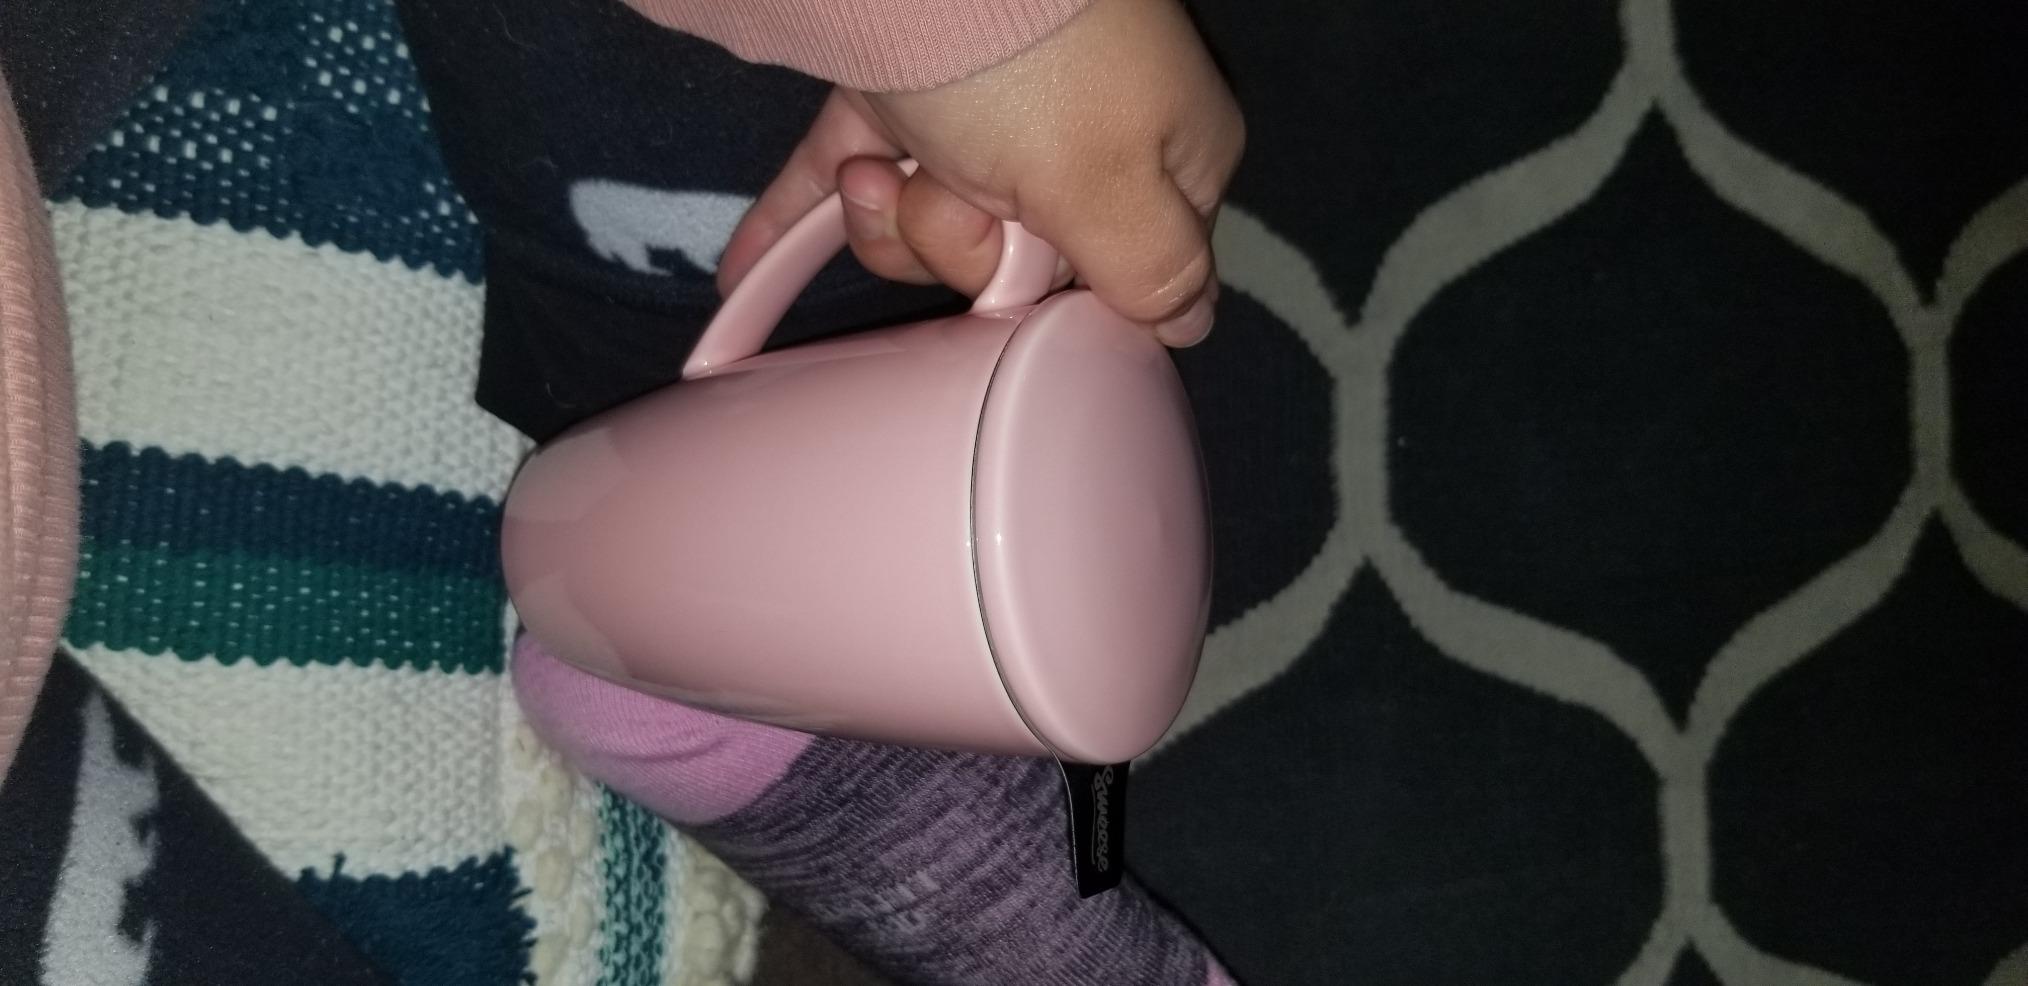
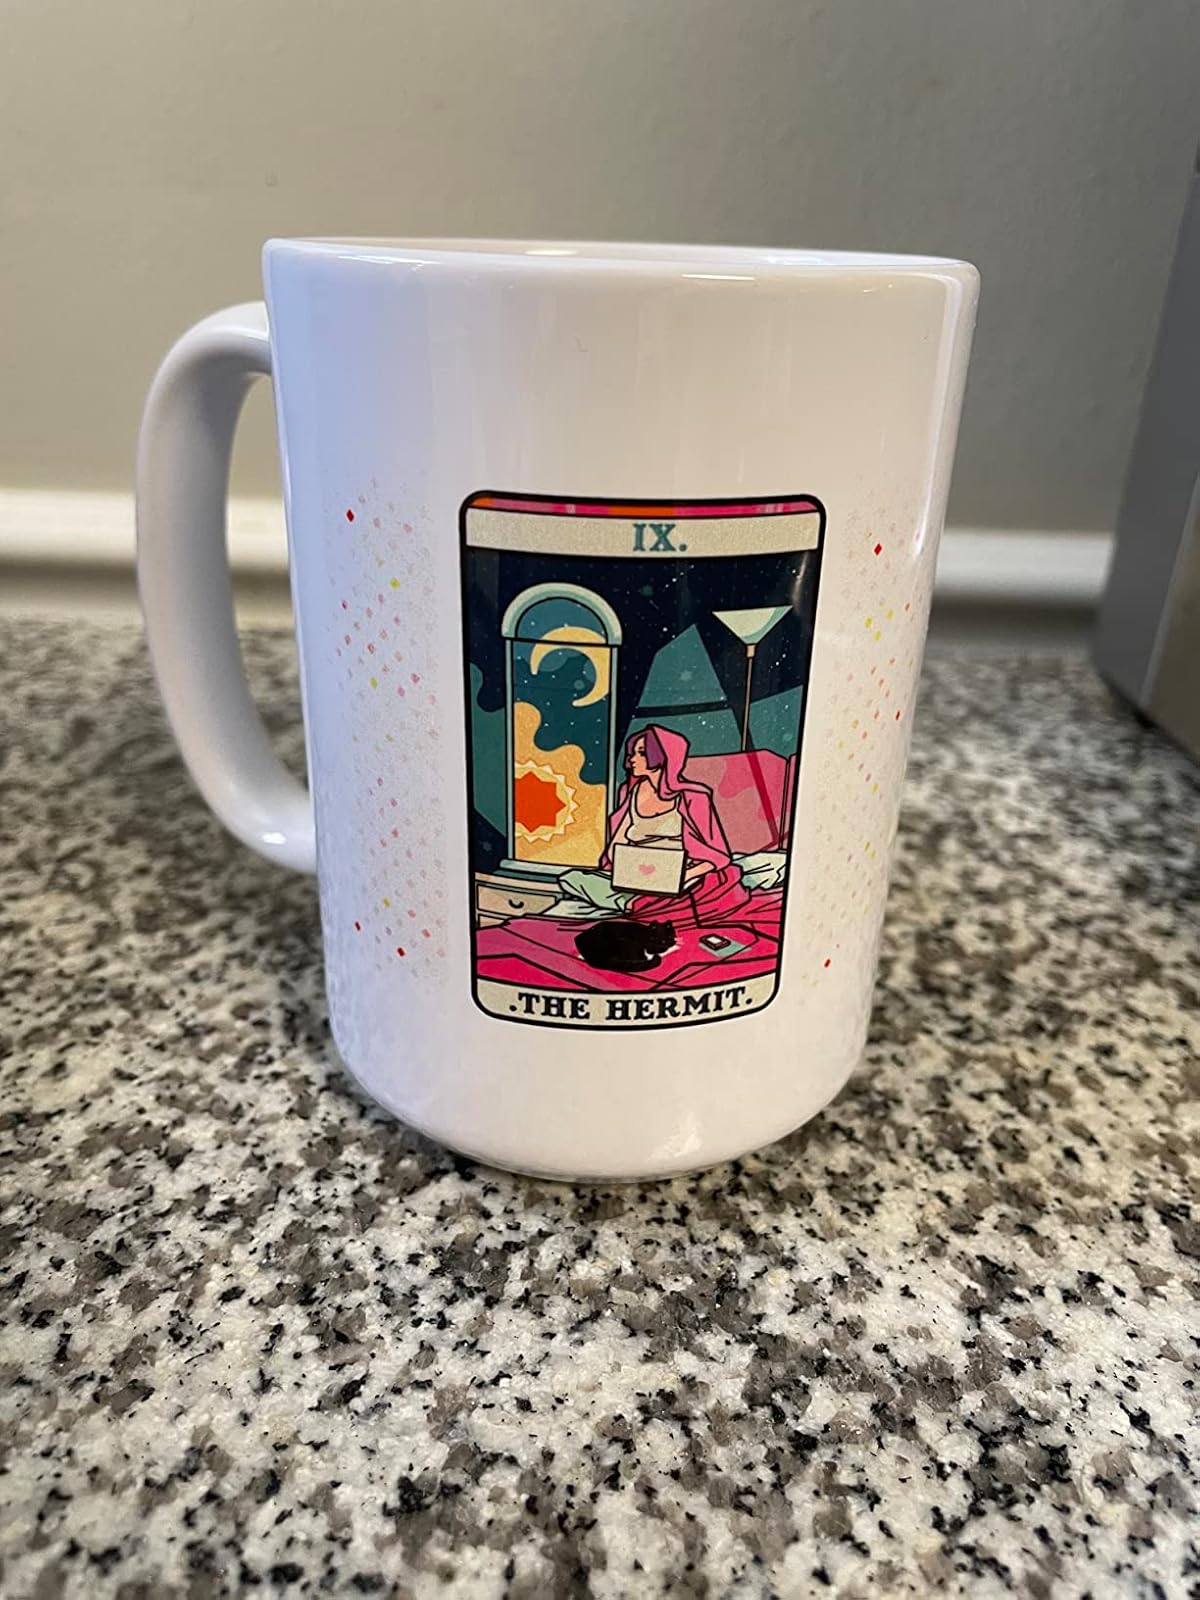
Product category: items_mug
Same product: no